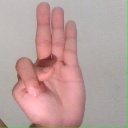
अक्षर: भ